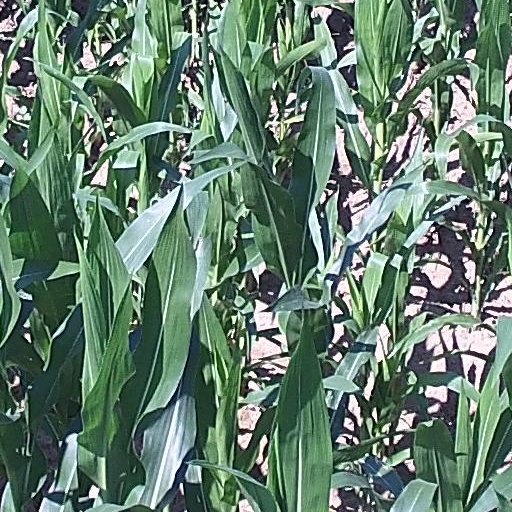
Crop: maize; corn